Karakudamono

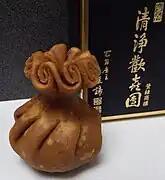
"Karakudamono"

Karakudamono, Tangguozi in Chinese，is a Japanese term used to collectively describe assorted pastry confections of Chinese origin (also called "tōgashi") that were introduced to Japan through the efforts of an envoy to Tang China. These Chinese-style pastries were used as offerings at Shinto shrines and Buddhist temples. During the Heian period the pastries become an important feature of the newly established Japanese aristocracy's banquet tables.